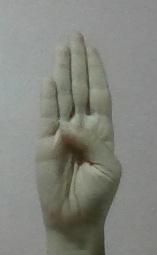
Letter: kaaf